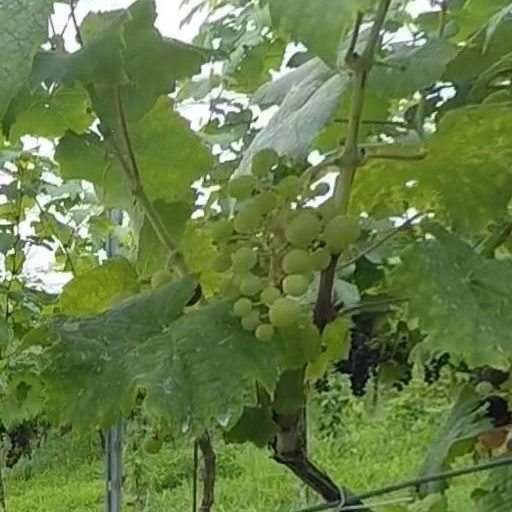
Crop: grape